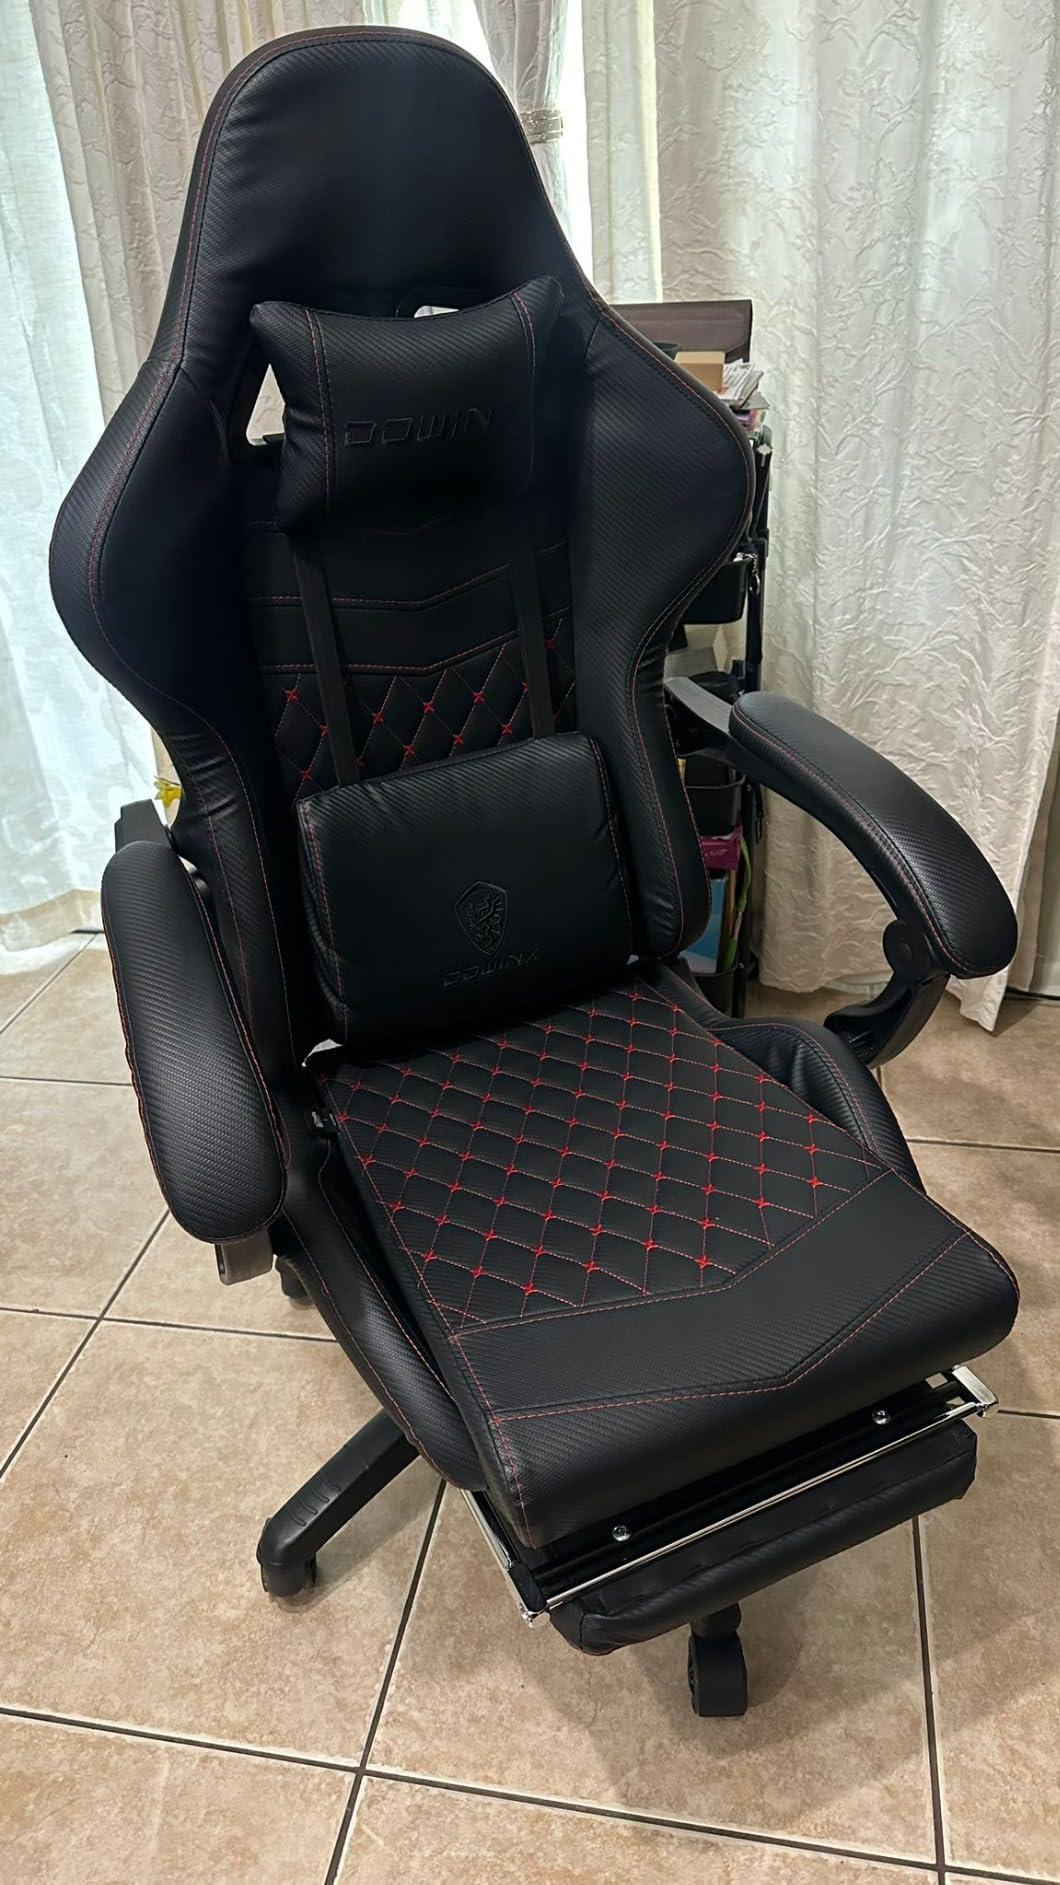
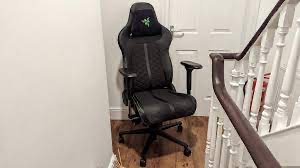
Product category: items_chair
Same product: no